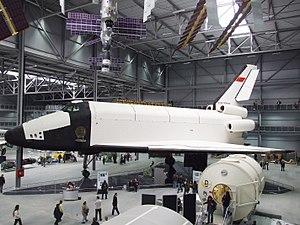
L'appareil OK-GLI est un véhicule d'essai soviétique du programme de la navette spatiale Bourane. Il a été construit en 1984, et a été utilisé pour 25 vols tests entre 1985 et 1988 avant d'être retiré. Il est maintenant exposé au musée des techniques de Spire en Allemagne.